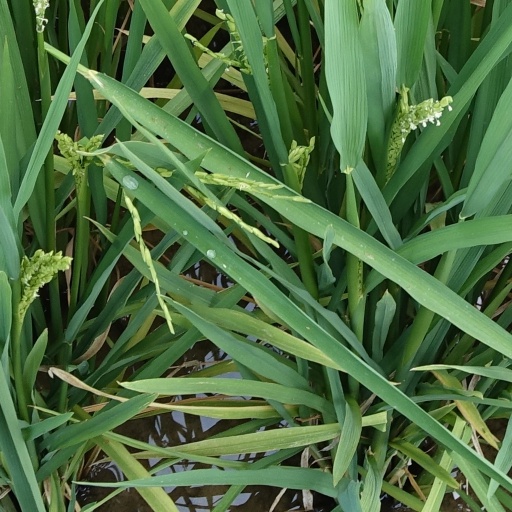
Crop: rice